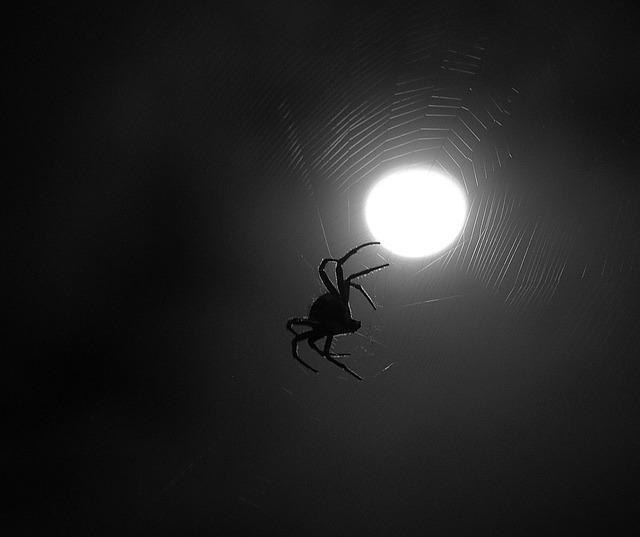
spider